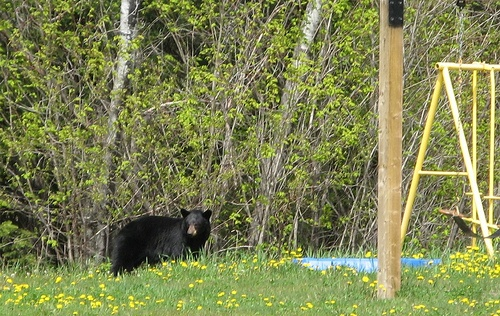
A bear looking around near a childrens playground.
A large black bear walking across a lush green field.
The black bear is over by the trees and the swingset.
A black bear walking in grassy area next to swing.
A black bear in front of the woods next to an outdoor playset.